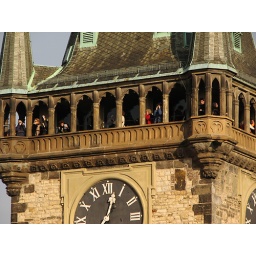
People at the top of the clock tower in the old town square.